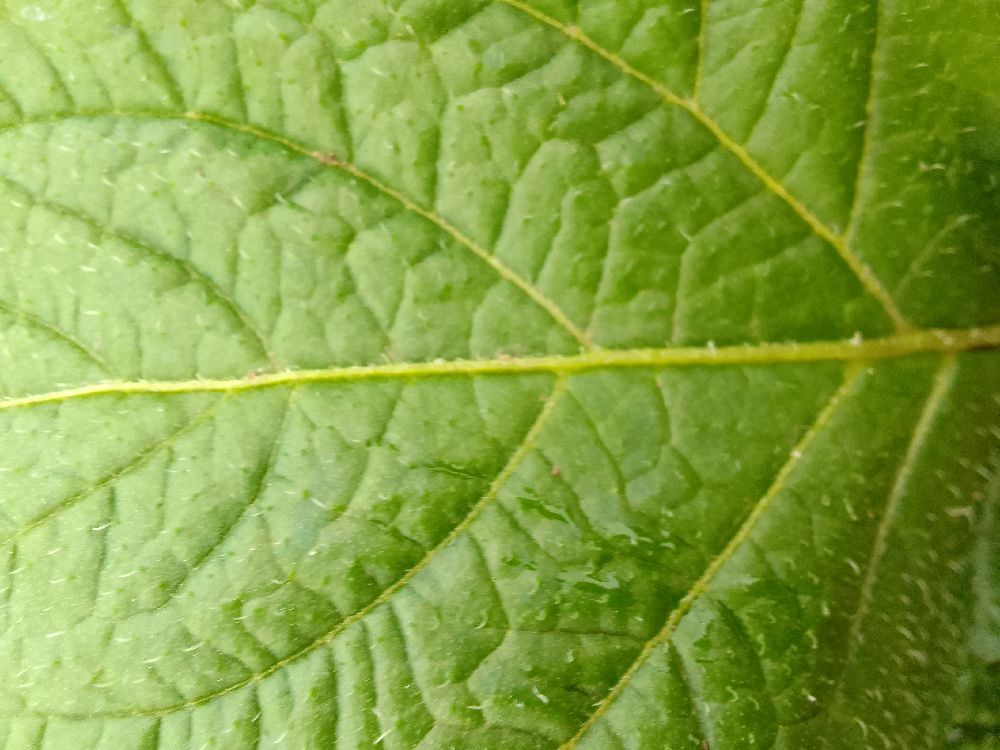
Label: Healthy